Strowger switch

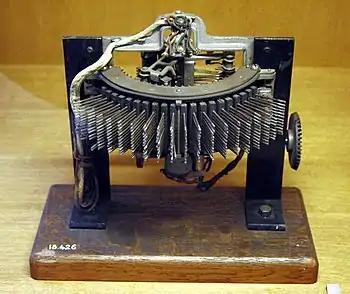
Western Electric 7A Rotary, friction drive (Bird-cage), No. 7001 Line Finder. Note the driven bevel gear on the right-hand side; this type has a steady rotary motion and does not employ an electromagnet for stepping.

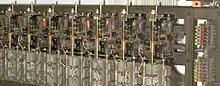
Bank of two-motion switches

The Strowger switch is the first commercially successful electromechanical stepping switch telephone exchange system. It was developed by the Strowger Automatic Telephone Exchange Company founded in 1891 by Almon Brown Strowger. Based on its mechanical characteristics, it is also known as a step-by-step (SXS) switch.